SmeT

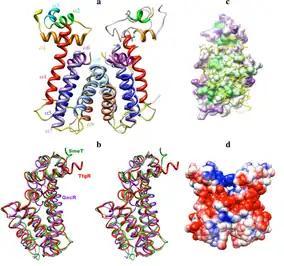

SmeT is a homodimer, like many other proteins in the TetR family that the repressor is categorized in. The rmsd for the subunits is 0.811Å, a sign of their structural similarities. SmeT is made of 9 helices: α1, α2 and α3 and the beginning of α4 are responsible for DNA binding in the N-terminus domain, while the rest of α4, α5, α6, and α7 form the effector binding pocket in the C-terminus. α8 and α9 allow the dimerization of the protein. Hydrophobic interactions, Van der Waals forces, salt bridges, and hydrogen bonding between amino acid residues contribute to the stability of the N-terminus and its connection to the C-terminus. These interactions also contribute to the recognition of an effector by the protein since the subunits must interact in the ways mentioned above to induce conformational changes. On the surface of the protein, in the effector binding site, and in the DNA binding site, there are hydrophobic residues of amino acids. The surface of the protein is negatively charged, while the N-terminus has an overall positive charge. SmeT shows extended N and C termini and a much smaller binding site, about 630Å, compared to that of other proteins in the same family. Six amino acid residues that line the ligand pocket have multiple conformations, which allow different effectors in different orientations to bind to the protein, contributing to the range of effectors that the repressor is induced by.